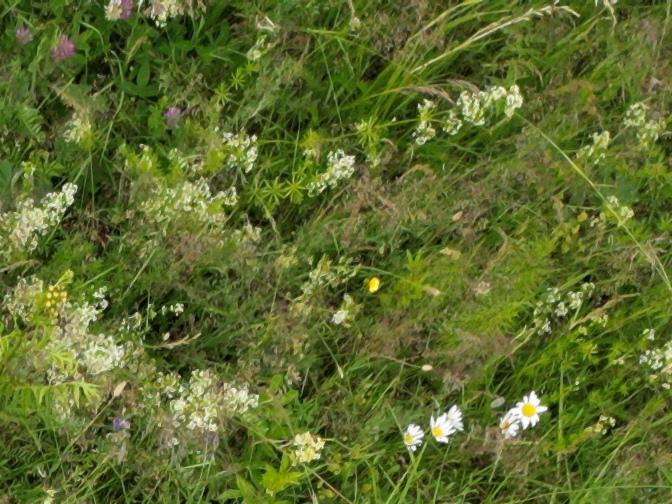
Flowers visible: yarrow flowers, yarrow flowers,  daisy flowers, yarrow flowers,  daisy flowers,  daisy flowers, yarrow flowers,  daisy flowers,  daisy flowers